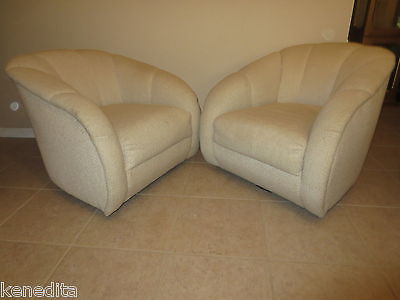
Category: chair